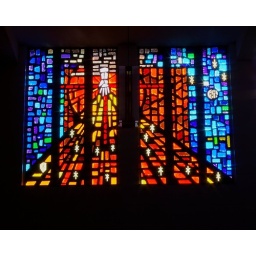
Creation of the Universe stained glass window at Our Lady of Lourdes Church in Raytown Mo